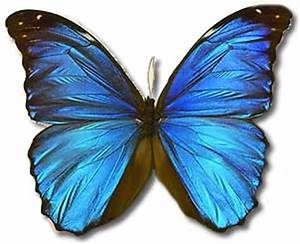
Label: farfalla